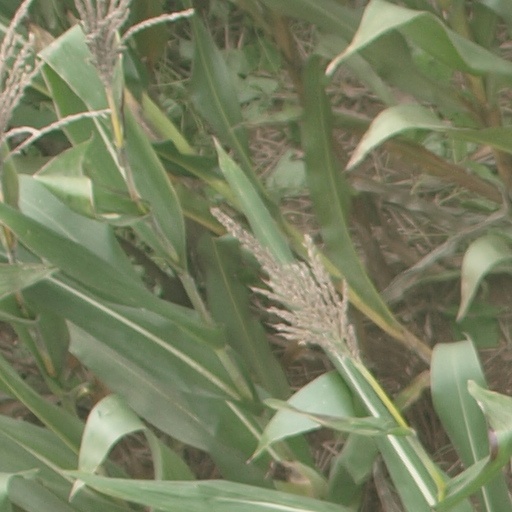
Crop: maize; corn